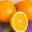
Label: orange